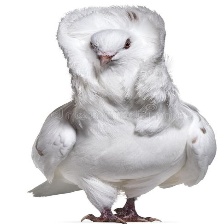
Species: JACOBIN PIGEON
Scientific name: COLUMBA LIVIA